Religion in Pakistan

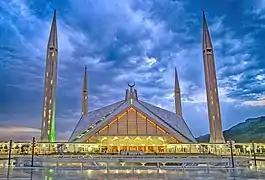
The Faisal Mosque in Islamabad, which is the largest mosque of Pakistan and is also one of the largest in the world, was built by King Faisal of Saudi Arabia.

Islam is the state religion of Pakistan, and about 96–98% of Pakistanis are Muslim. Pakistan has the second largest number of Muslims in the world after Indonesia. The majority are Sunni (estimated at 80-90%), with an estimated 10-20% Shia. A PEW survey in 2012 found that 6% of Pakistani Muslims were Shia. There are a number of Islamic law schools called "Madhab" (schools of jurisprudence), which are called fiqh or 'Maktab-e-Fikr' in Urdu. Nearly all Pakistani Sunni Muslims belong to the Hanafi Islamic school of thought, while a small number belong to the Hanbali school. The majority of Pakistani Shia Muslims belong to the Twelver (Ithna Asharia) branch, with significant minority who adhere to Ismailism branch that is composed of Nizari (Aga Khanis), Mustaali, Dawoodi Bohra, Sulaymani, and others. Sufis and above mentioned Sunni and Shia sects are considered to be Muslims according to the Constitution of Pakistan; the Ahmadiyya (though self-described Muslims) are specifically declared not to be.